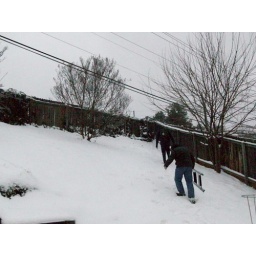
the boys went out in the blizzard and i stayed home and ate pie